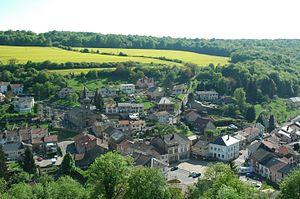
Vue sur la Côte de Moyeuvre
Ranguevaux est une commune française située dans le département de la Moselle.